Dodwell & Co.

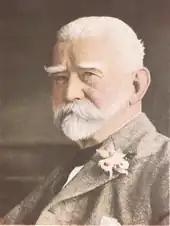
George Benjamin Dodwell (1851–1925)

Dodwell & Co. or Dodwell's, was one of the leading British merchant firms, or hongs, active in China and Japan during the 19th and 20th century. It was a direct rival to Jardine, Matheson & Co.